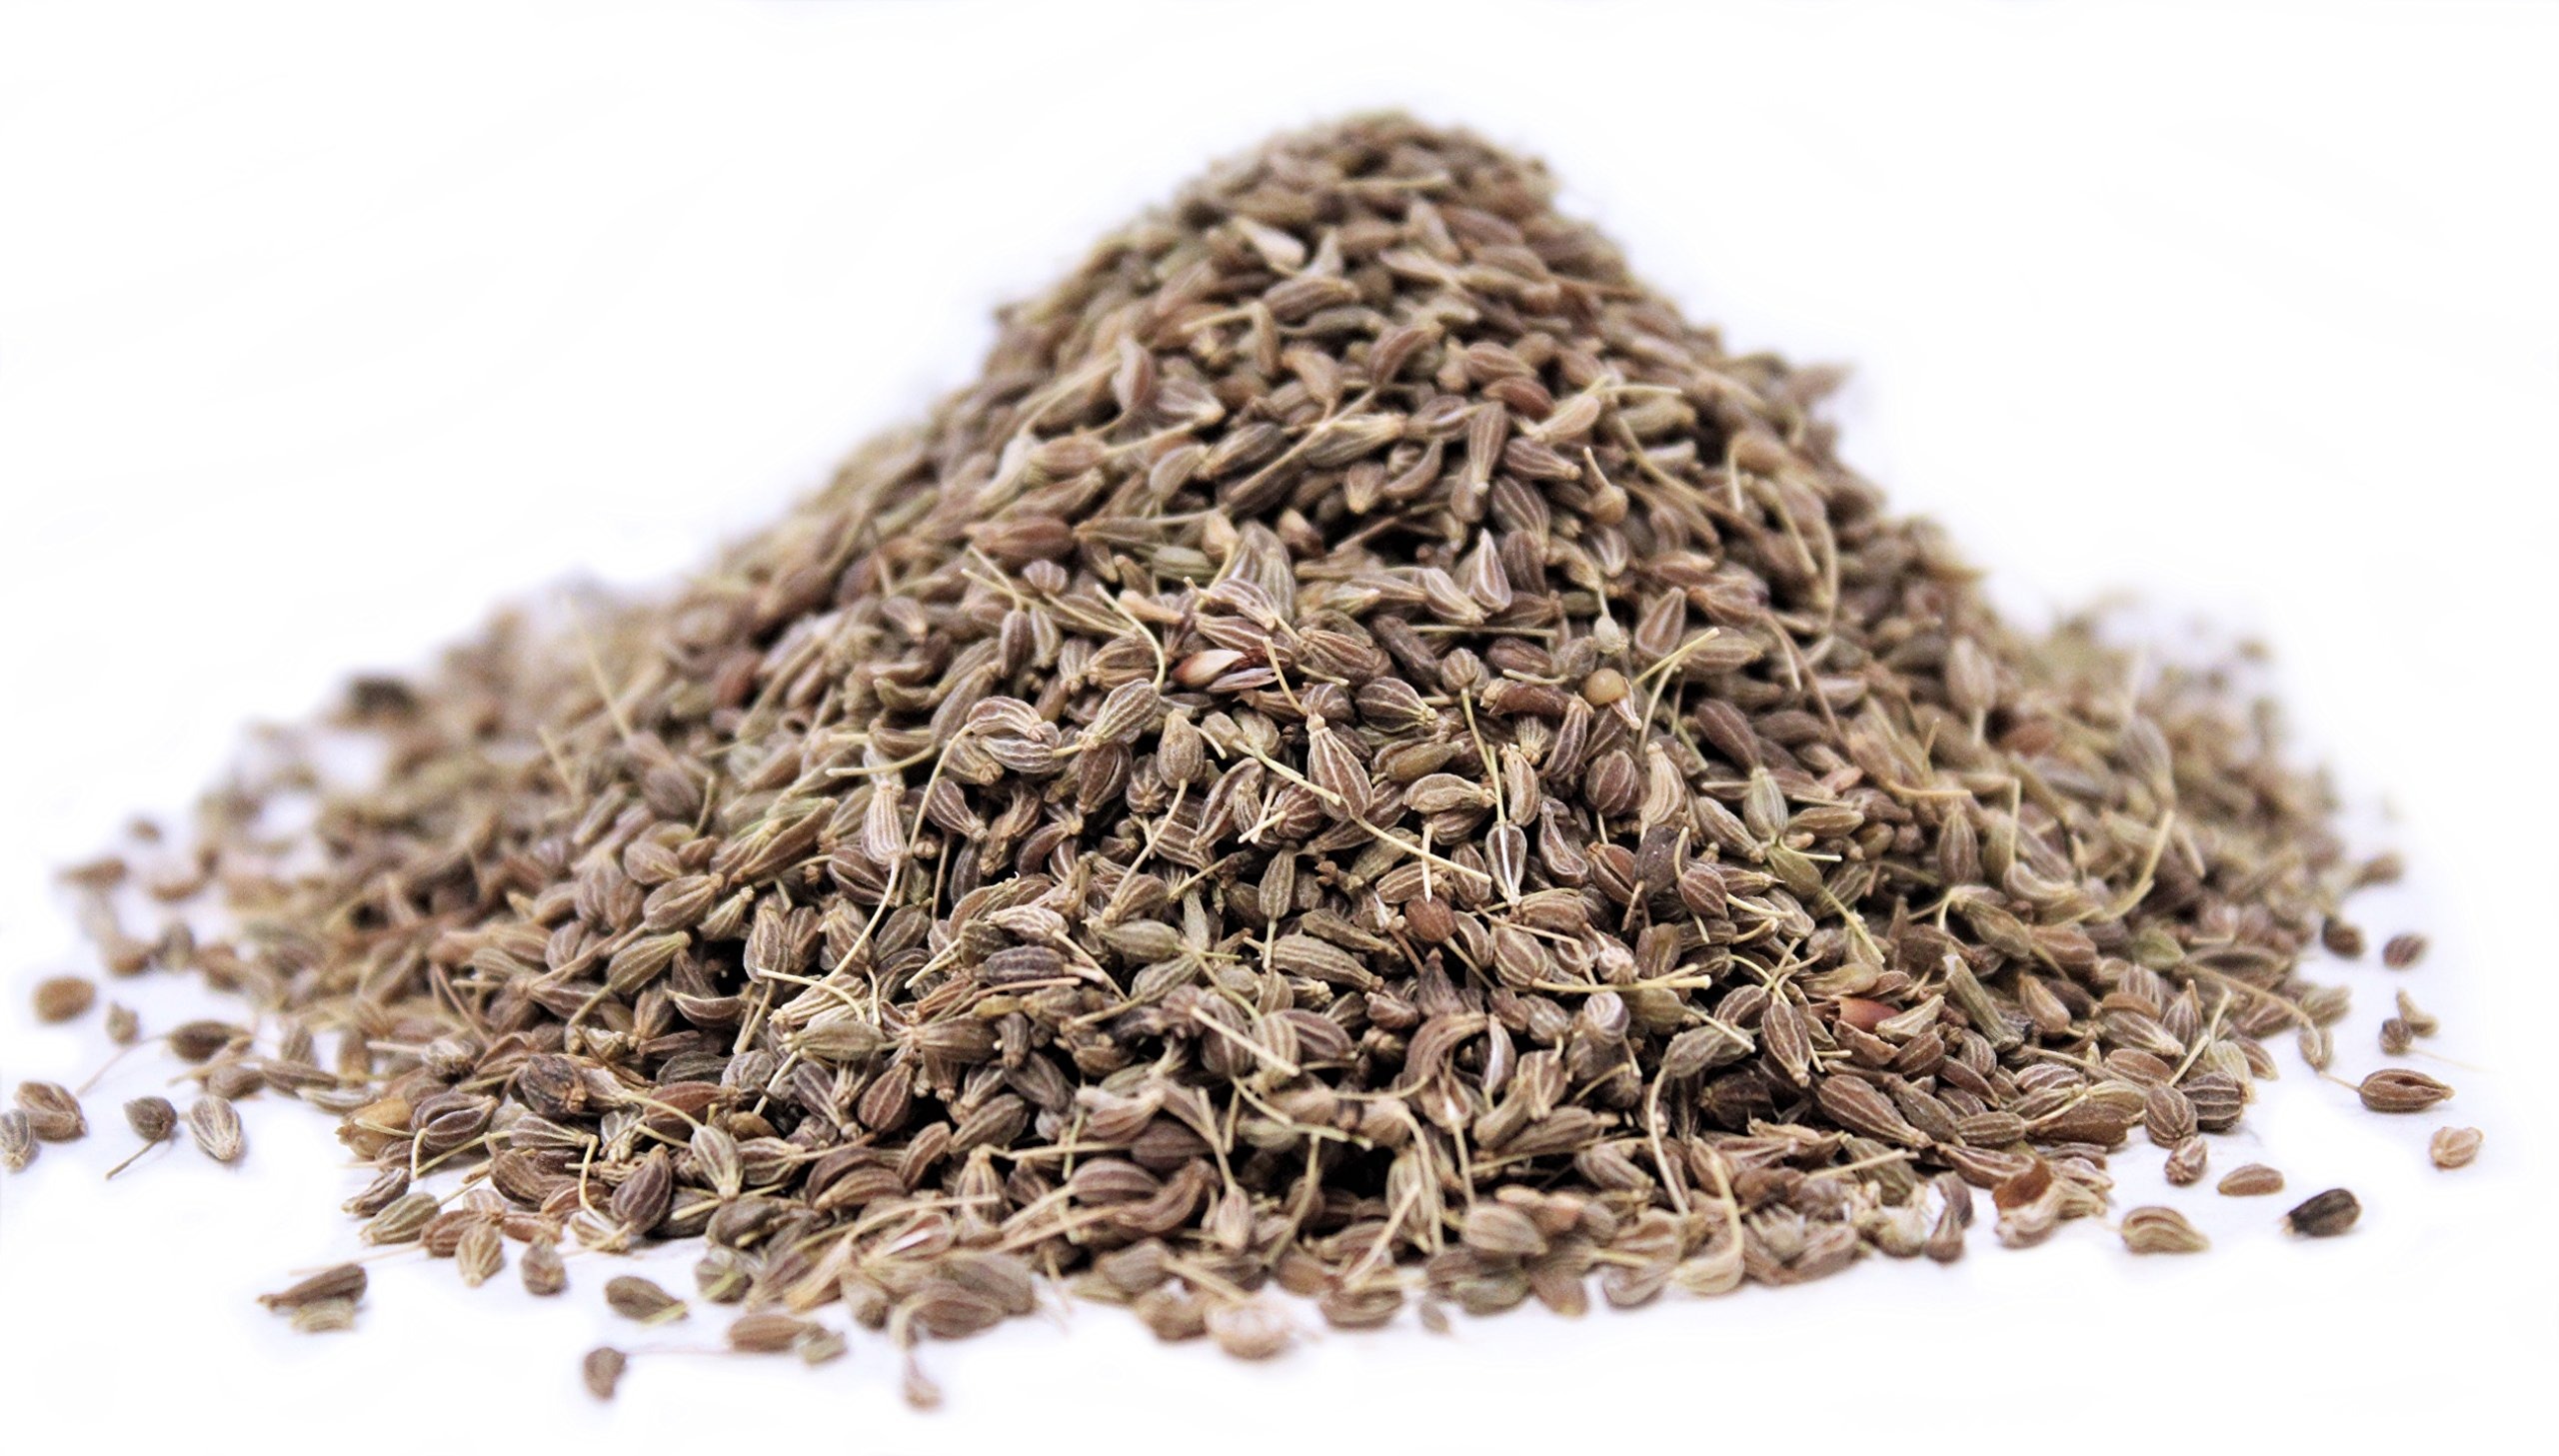
Item Name: Whole Anise Seeds by Its Delish, (1 lb)
Bullet Point 1: PREMIUM Gourmet Whole Anise Seeds
Bullet Point 2: VALUE SIZE Bulk bag Its Delish brand
Bullet Point 3: TASTE & HEALTH Enhance your culinary experience with hearty flavor, bold taste and vibrant aroma
Bullet Point 4: PERFECT sweet spice similar to licorice, for desserts, stews, meat, fish, breads, cakes, biscotti and tea
Bullet Point 5: QUALITY Certified Kosher OU Packaged in the USA 100% Natural Shipped to you fresh!
Product Description: <p></p><b>Whole Anise Seeds by Its Delish</b> <p></p> Anise seeds is sweet and very aromatic, distinguished by its characteristic flavor. It can be used whole or ground in preparation for its many uses. Famous for its sweet licorice flavor, Anise Seed can add a wonderful kick to various dishes and baked goods. <p></p> Many cuisines have long used anise to flavor dishes, drinks, and candies. The word is used for both the species of herb and its licorice-like flavor. Anise is closely related to caraway, cumin, dill and fennel. It has a mild licorice-like sweet flavor and is widely used to flavor cakes, cookies, Italian sausage, spaghetti sauces, soups, stews, breads and pastries, fruit dishes like baked apples etc. <p></p> Anise seed is used to flavor liquors, coleslaw, rye bread, apple pie, fish dishes, stews and meats. It also makes a wonderful addition to teas. Try our gourmet spices and herbs, they’re fresh and kosher too. Bon Appetit! <p></p><b>About It's Delish!</b> <p></p>It's Delish was established in 1992 and is located in North Hollywood, California. It's Delish is a food manufacturer and distributor who produces over 500 gourmet food products including licorice, sour belts, taffies, caramels, Jordan almonds, chocolates, nuts, fruits, trail mixes, spices, and the spice blends. It's Delish also produces organics and all natural products. We give you the opportunity to order from the factory direct!<p></p>It’s Delish! prides itself on the four pillars that are at the foundation of everything we do.<p></p>Innovation Quality Value Service
Value: 1.0
Unit: Count

Price: 19.99